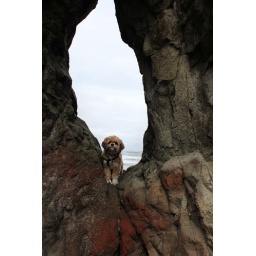
365/222 - 8/10/10 - Rock in a rock at Ruby beach state park